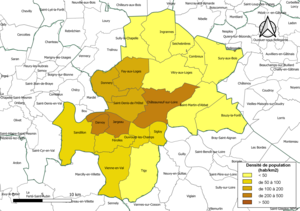
Carte des densités de population (millésimée 2016) des communes de la communauté de communes la Communauté de communes des Loges, département du Loiret, France. Composition au 1er janvier 2019.
La communauté de communes des Loges est une communauté de communes française située dans le département du Loiret en région Centre-Val de Loire.